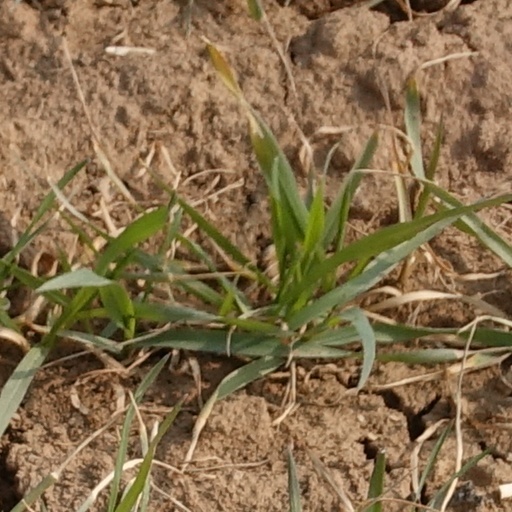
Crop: wheat